Child

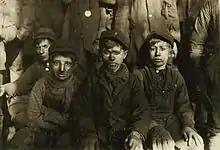
Group of breaker boys in Pittston, Pennsylvania, 1911. Child labor was widespread until the early 20th century. In the 21st century, child labor rates are highest in Africa.

Play is considered to be very important to optimal child development that it has been recognized by the United Nations Commission on Human Rights as a right of every child. Children who are being raised in a hurried and pressured style may limit the protective benefits they would gain from child-driven play.